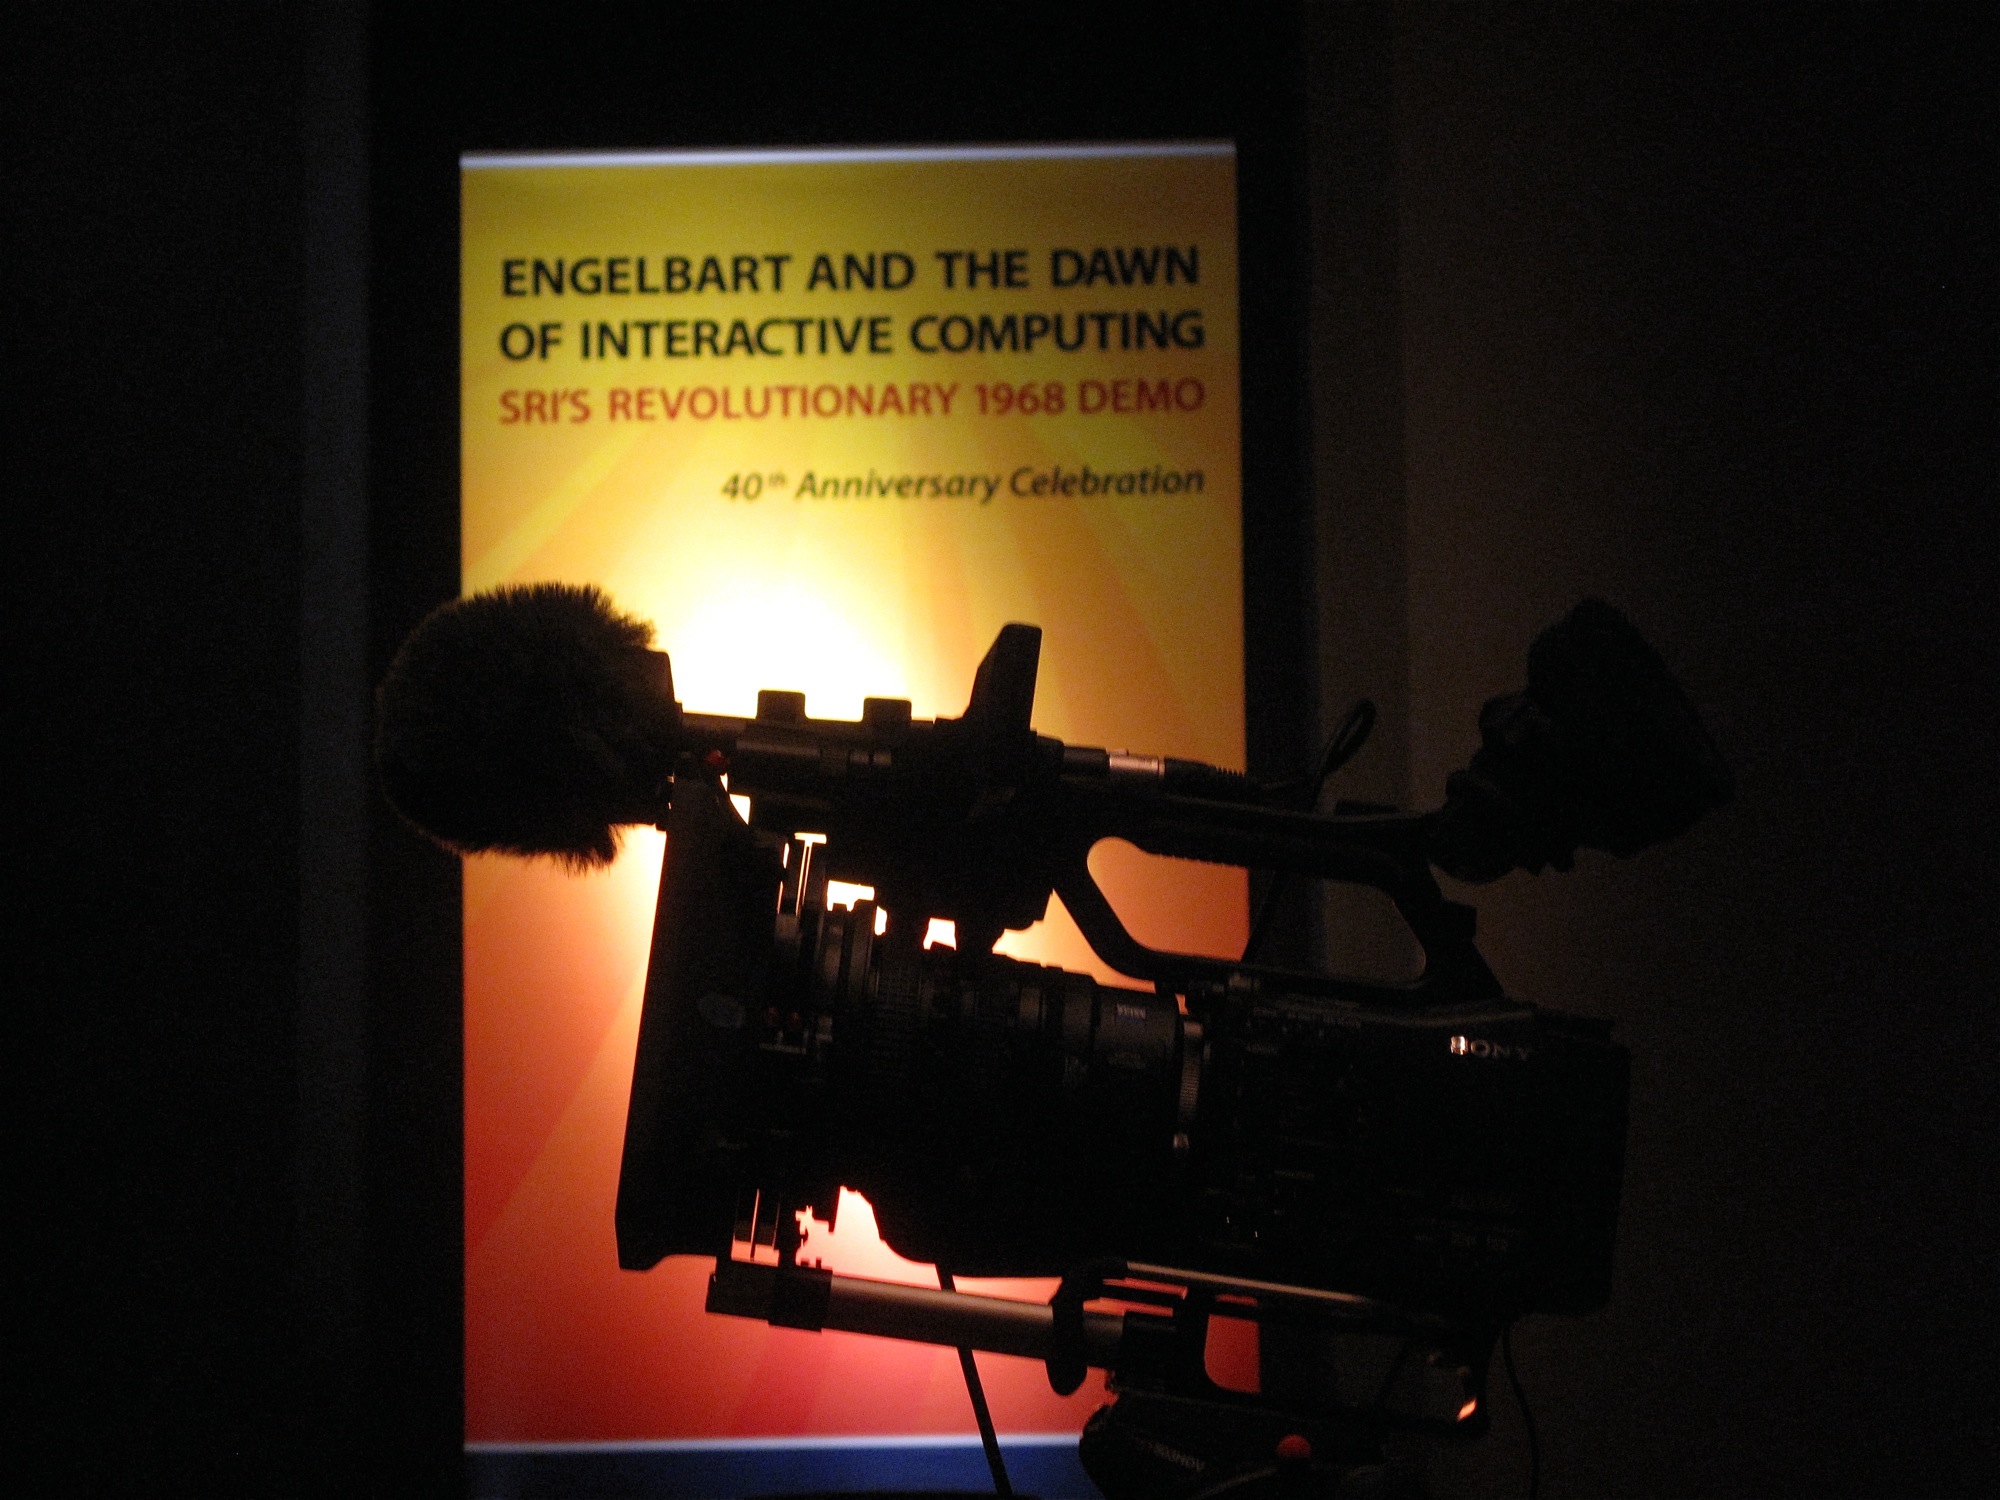
darkness, stage, pftf, emgelbart